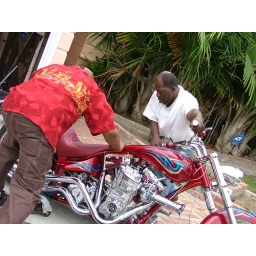
Russell Miles in the red shirt